Ida Dalser

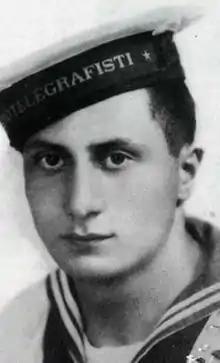
Benito Albino Dalser-Mussolini in the Italian Royal Navy, son of Italian fascist dictator Benito Mussolini

Benito Albino Mussolini was abducted by government agents and was told that his mother was dead. In 1931, he was adopted as an orphan at 15 by the fascist ex-police chief of Sopramonte. Initially educated at a Barnabite college in Moncalieri, he enrolled in the Italian Royal Navy and always remained under close surveillance by the fascist government. Nevertheless, he persisted in stating that Benito Mussolini was his father and eventually, he was forcibly interned in an asylum in Mombello, Province of Milan, where he died on 26 August 1942 after he was repeatedly given coma-inducing injections, at the age of 26. Ida and Benito were officially described as “a danger to themselves and others” but hospital records show that both of them were lucid.